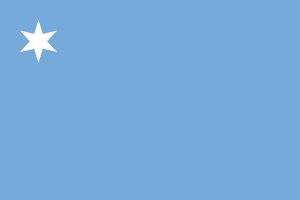
Il y a 13 monarchies dans les Amériques. Chacune est une monarchie constitutionnelle dans laquelle le souverain hérite de son mandat, le conservant généralement jusqu'à sa mort ou son abdication, et est lié par les lois et les coutumes dans l'exercice de ses pouvoirs. Dix de ces monarchies sont des États indépendants qui partagent comme souverain respectif la reine Élisabeth II, et qui sont des royaumes du Commonwealth, alors que les trois autres sont des dépendances d'autres monarchies européennes. En tant que telles, aucune des monarchies des Amériques n’a de monarque en permanence.